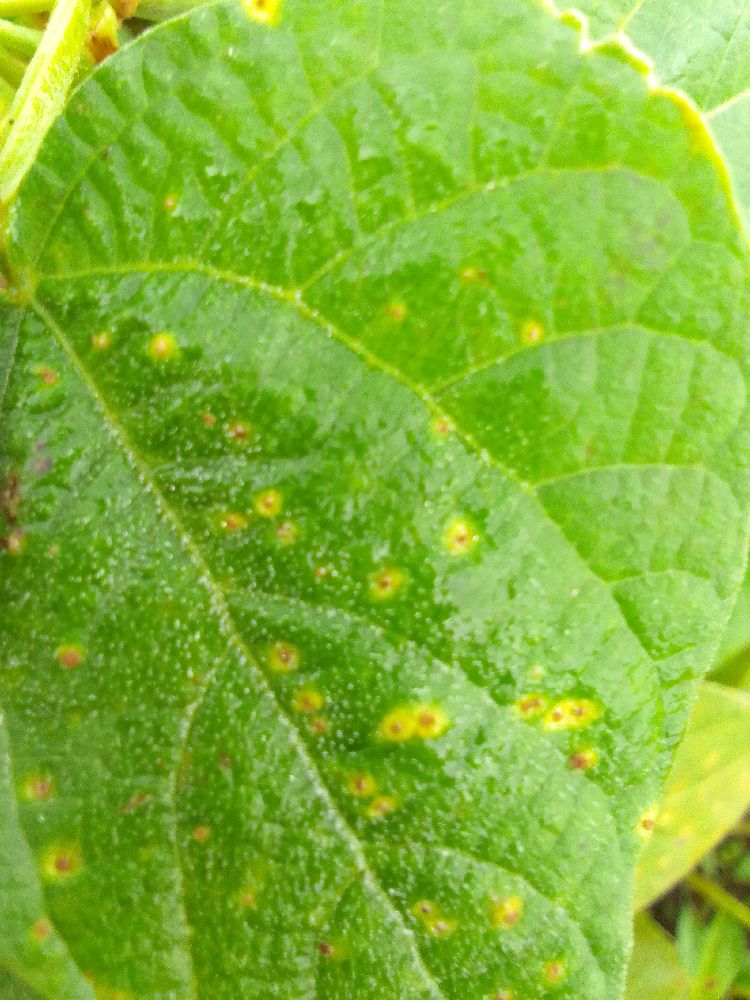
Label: rust